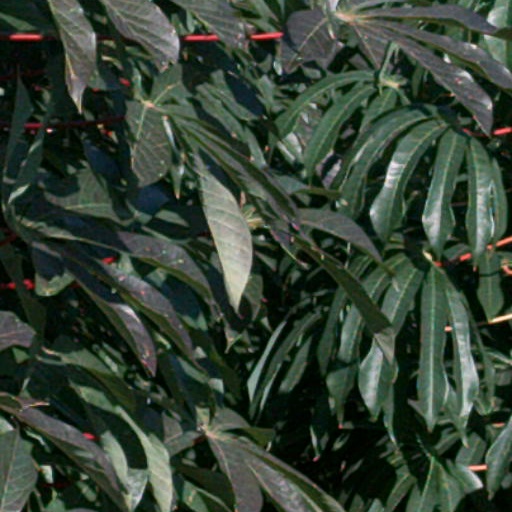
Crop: cassava